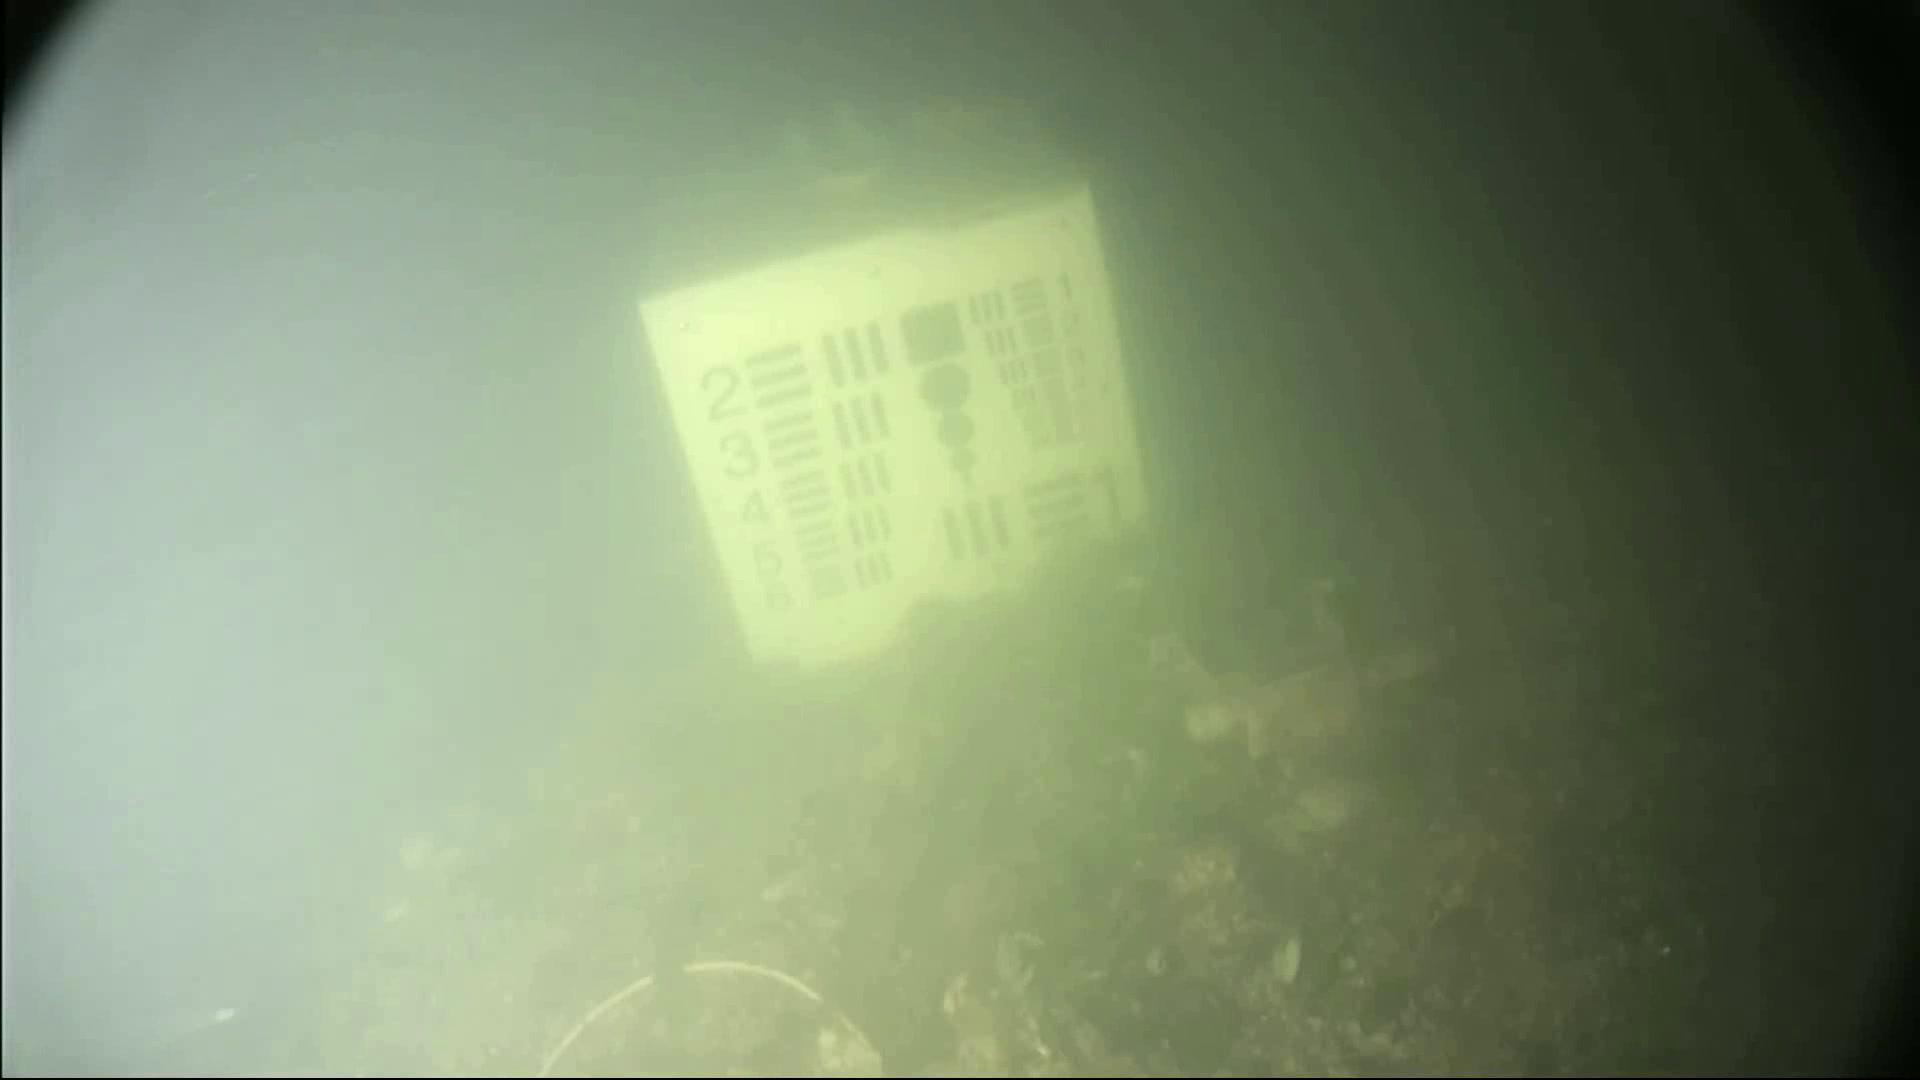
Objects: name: crab